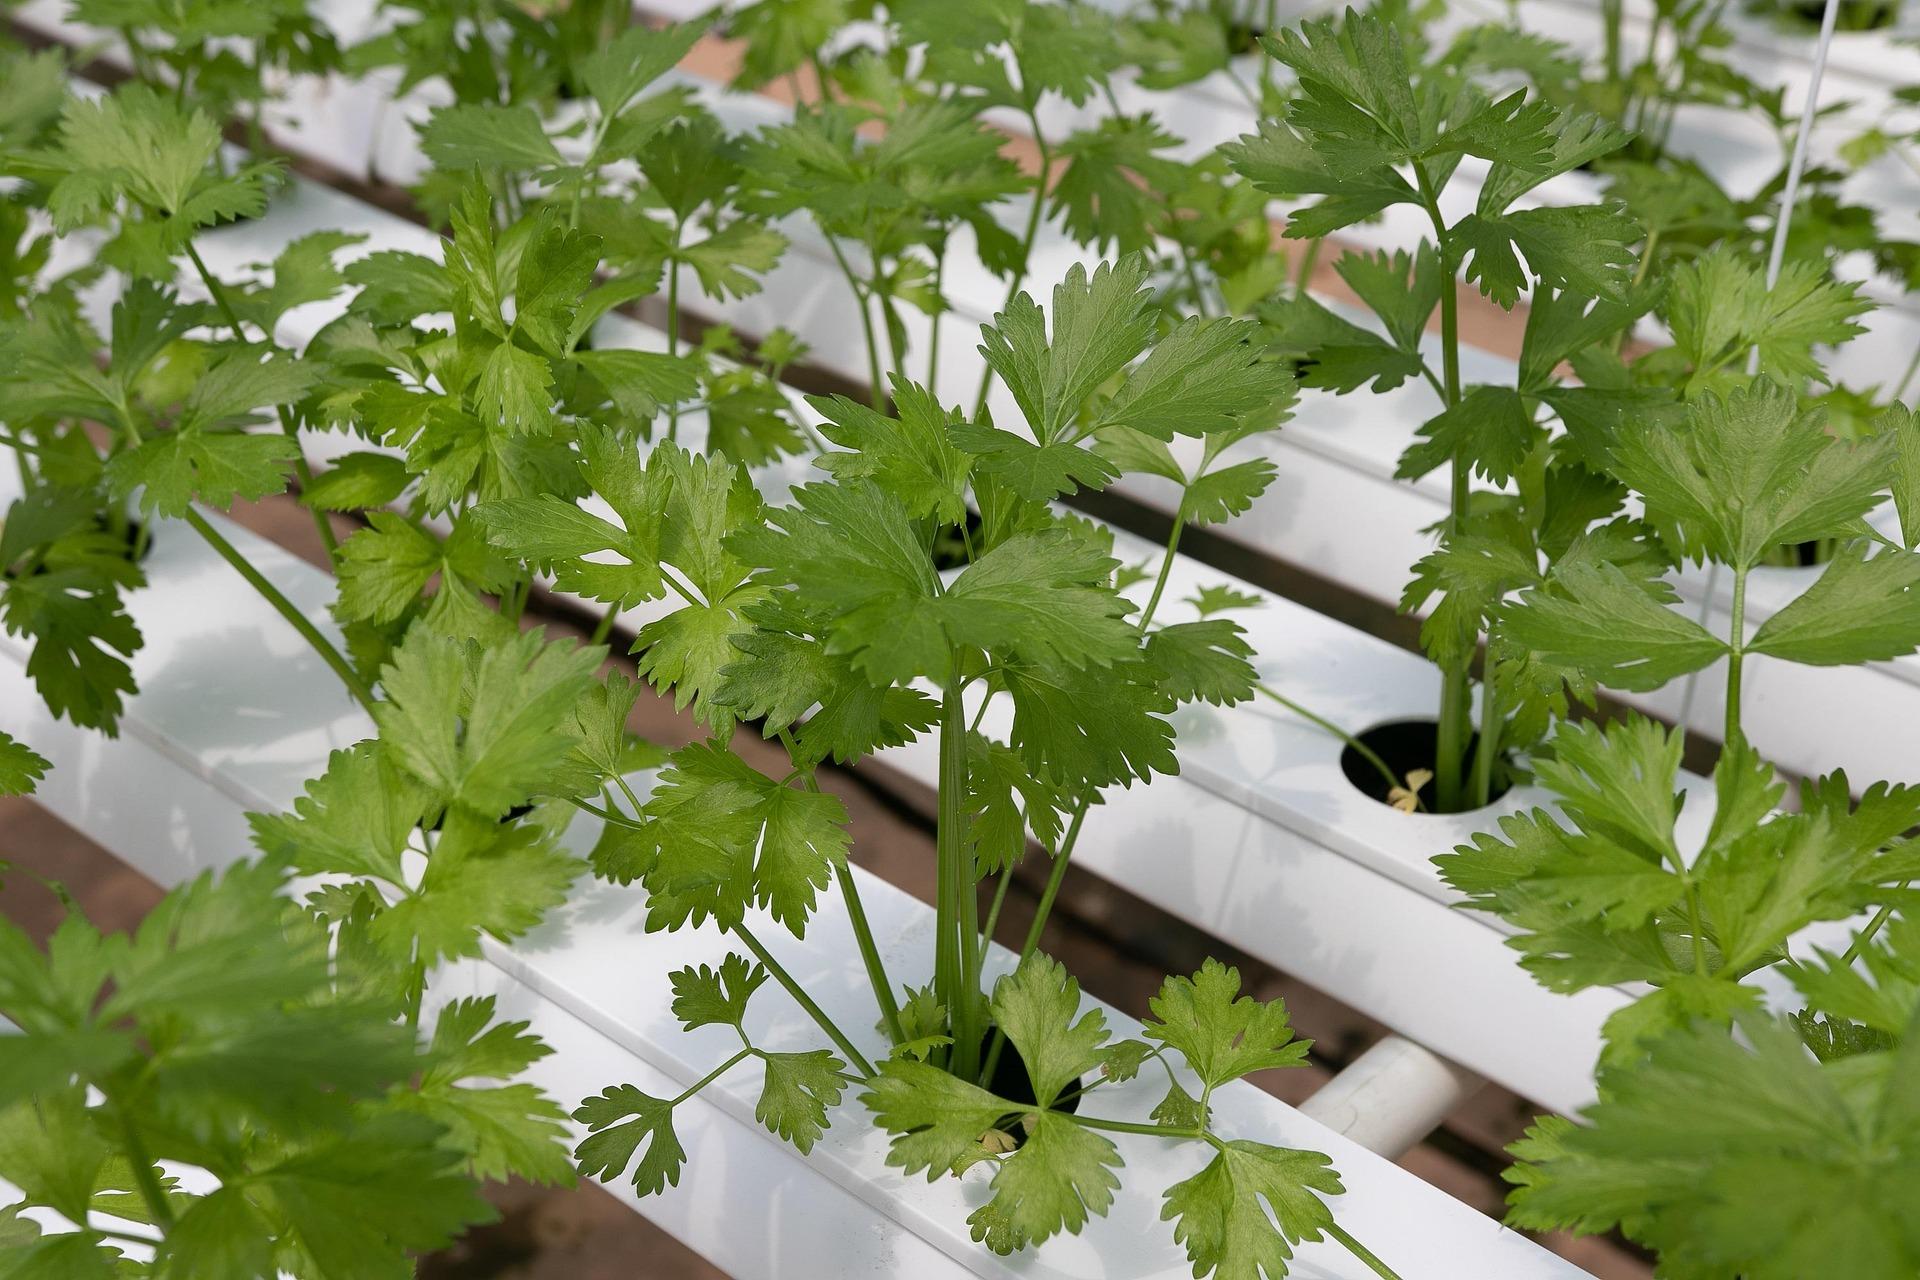
Mimea ya kijani kibichi, labda hiliki au seleri, iliyopandwa katika mfumo usiotumia udongo. Imepangiwa vizuri kwenye mabomba meupe, yenye matundu, ikionyesha kilimo cha kisasa. Majani yake yanaonekana yakiwa na afya.